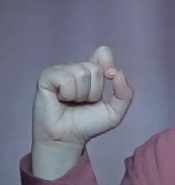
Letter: fa